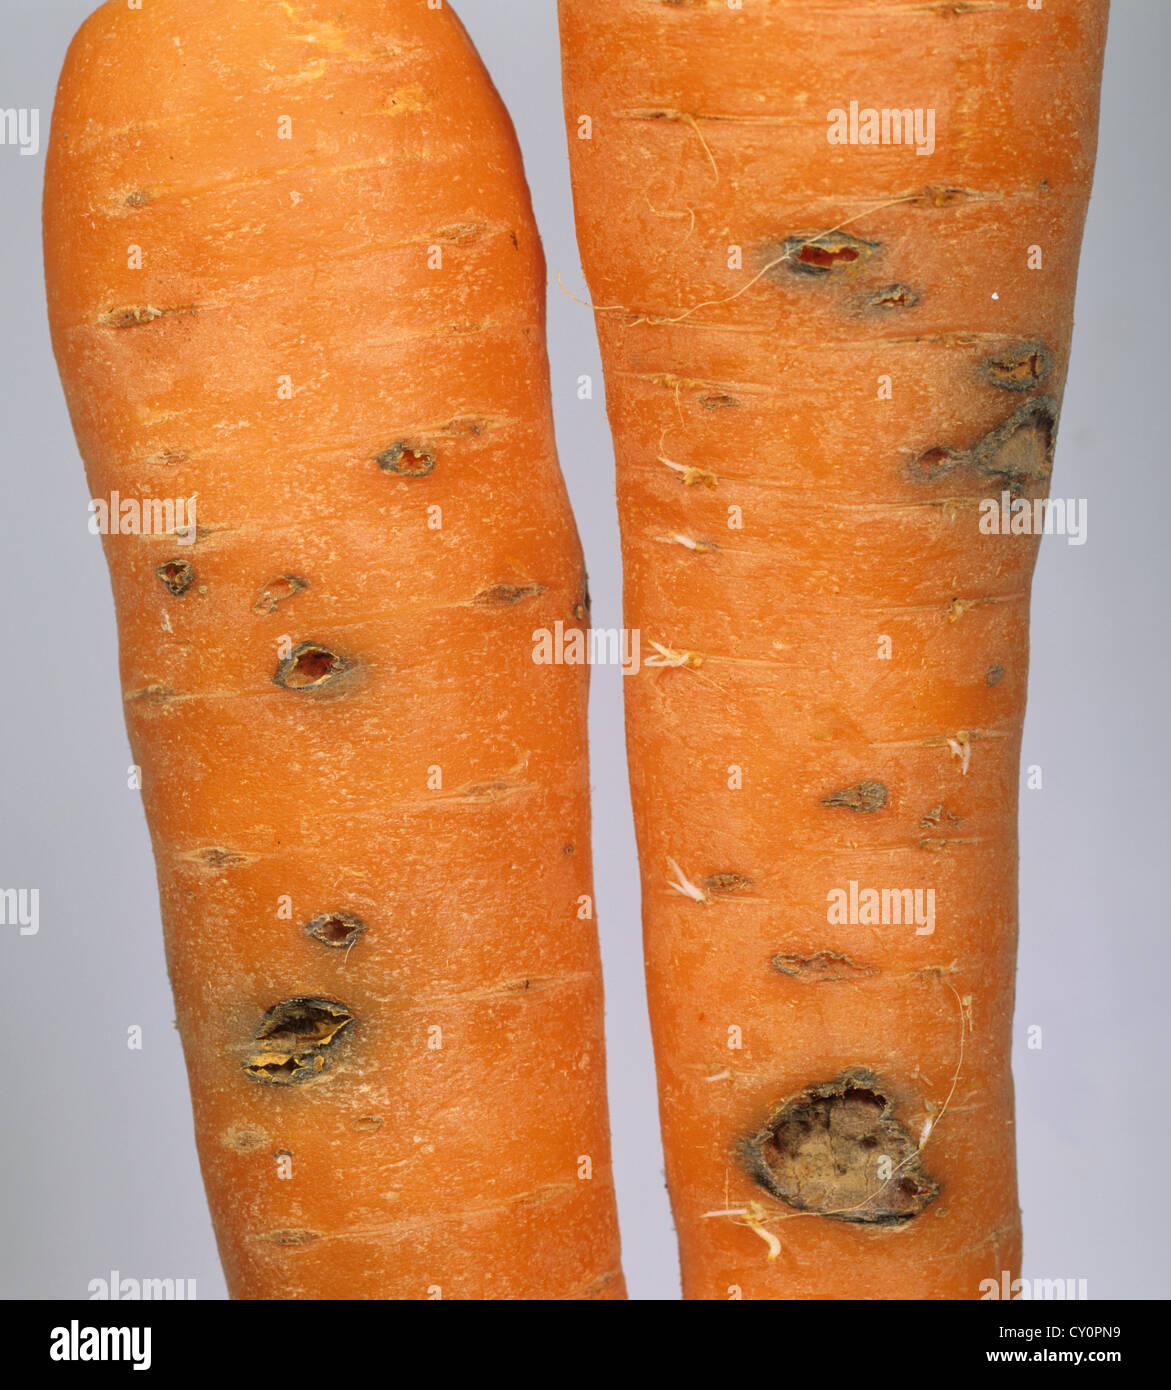
Plant: Carrot
Disease: carrot cavity spot